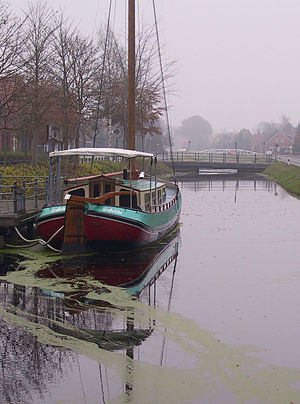
Fehn
Kanal i Grossefehn, hvor moseopdyrkningen begyndte i 1633.
Fehn kommer fra nederlandsk og betyder mose. Fehn betegner de områder i det nordvestlige Tyskland og i Nederlandene, hvor moser er blevet tørlagte ved at anlægge kanaler og skære tørv. Moseområder er blevet kultiverede til landbrugsformål, og i begyndelsen anvendtes tørven som brændsel. I Tyskland indledtes dette arbejde i 1600-tallet og fortsatte helt ind i 1900-tallet.